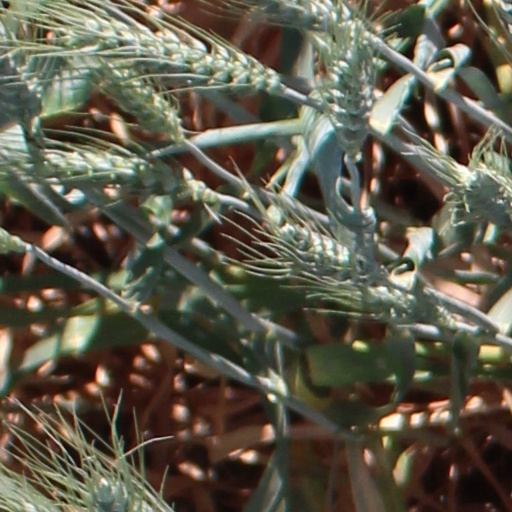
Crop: wheat